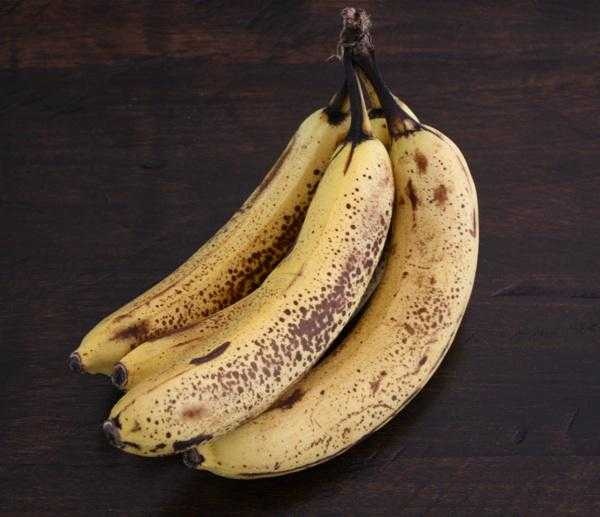
Label: Banana